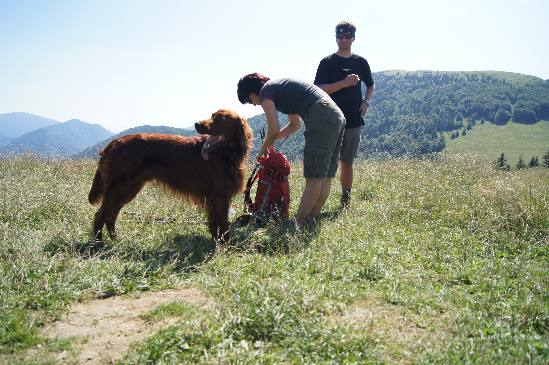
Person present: Yes